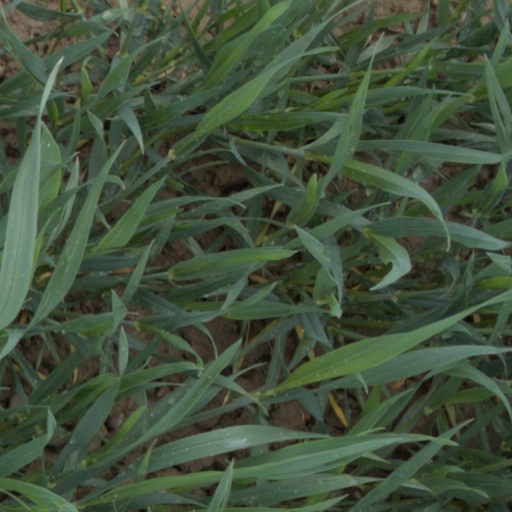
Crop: wheat